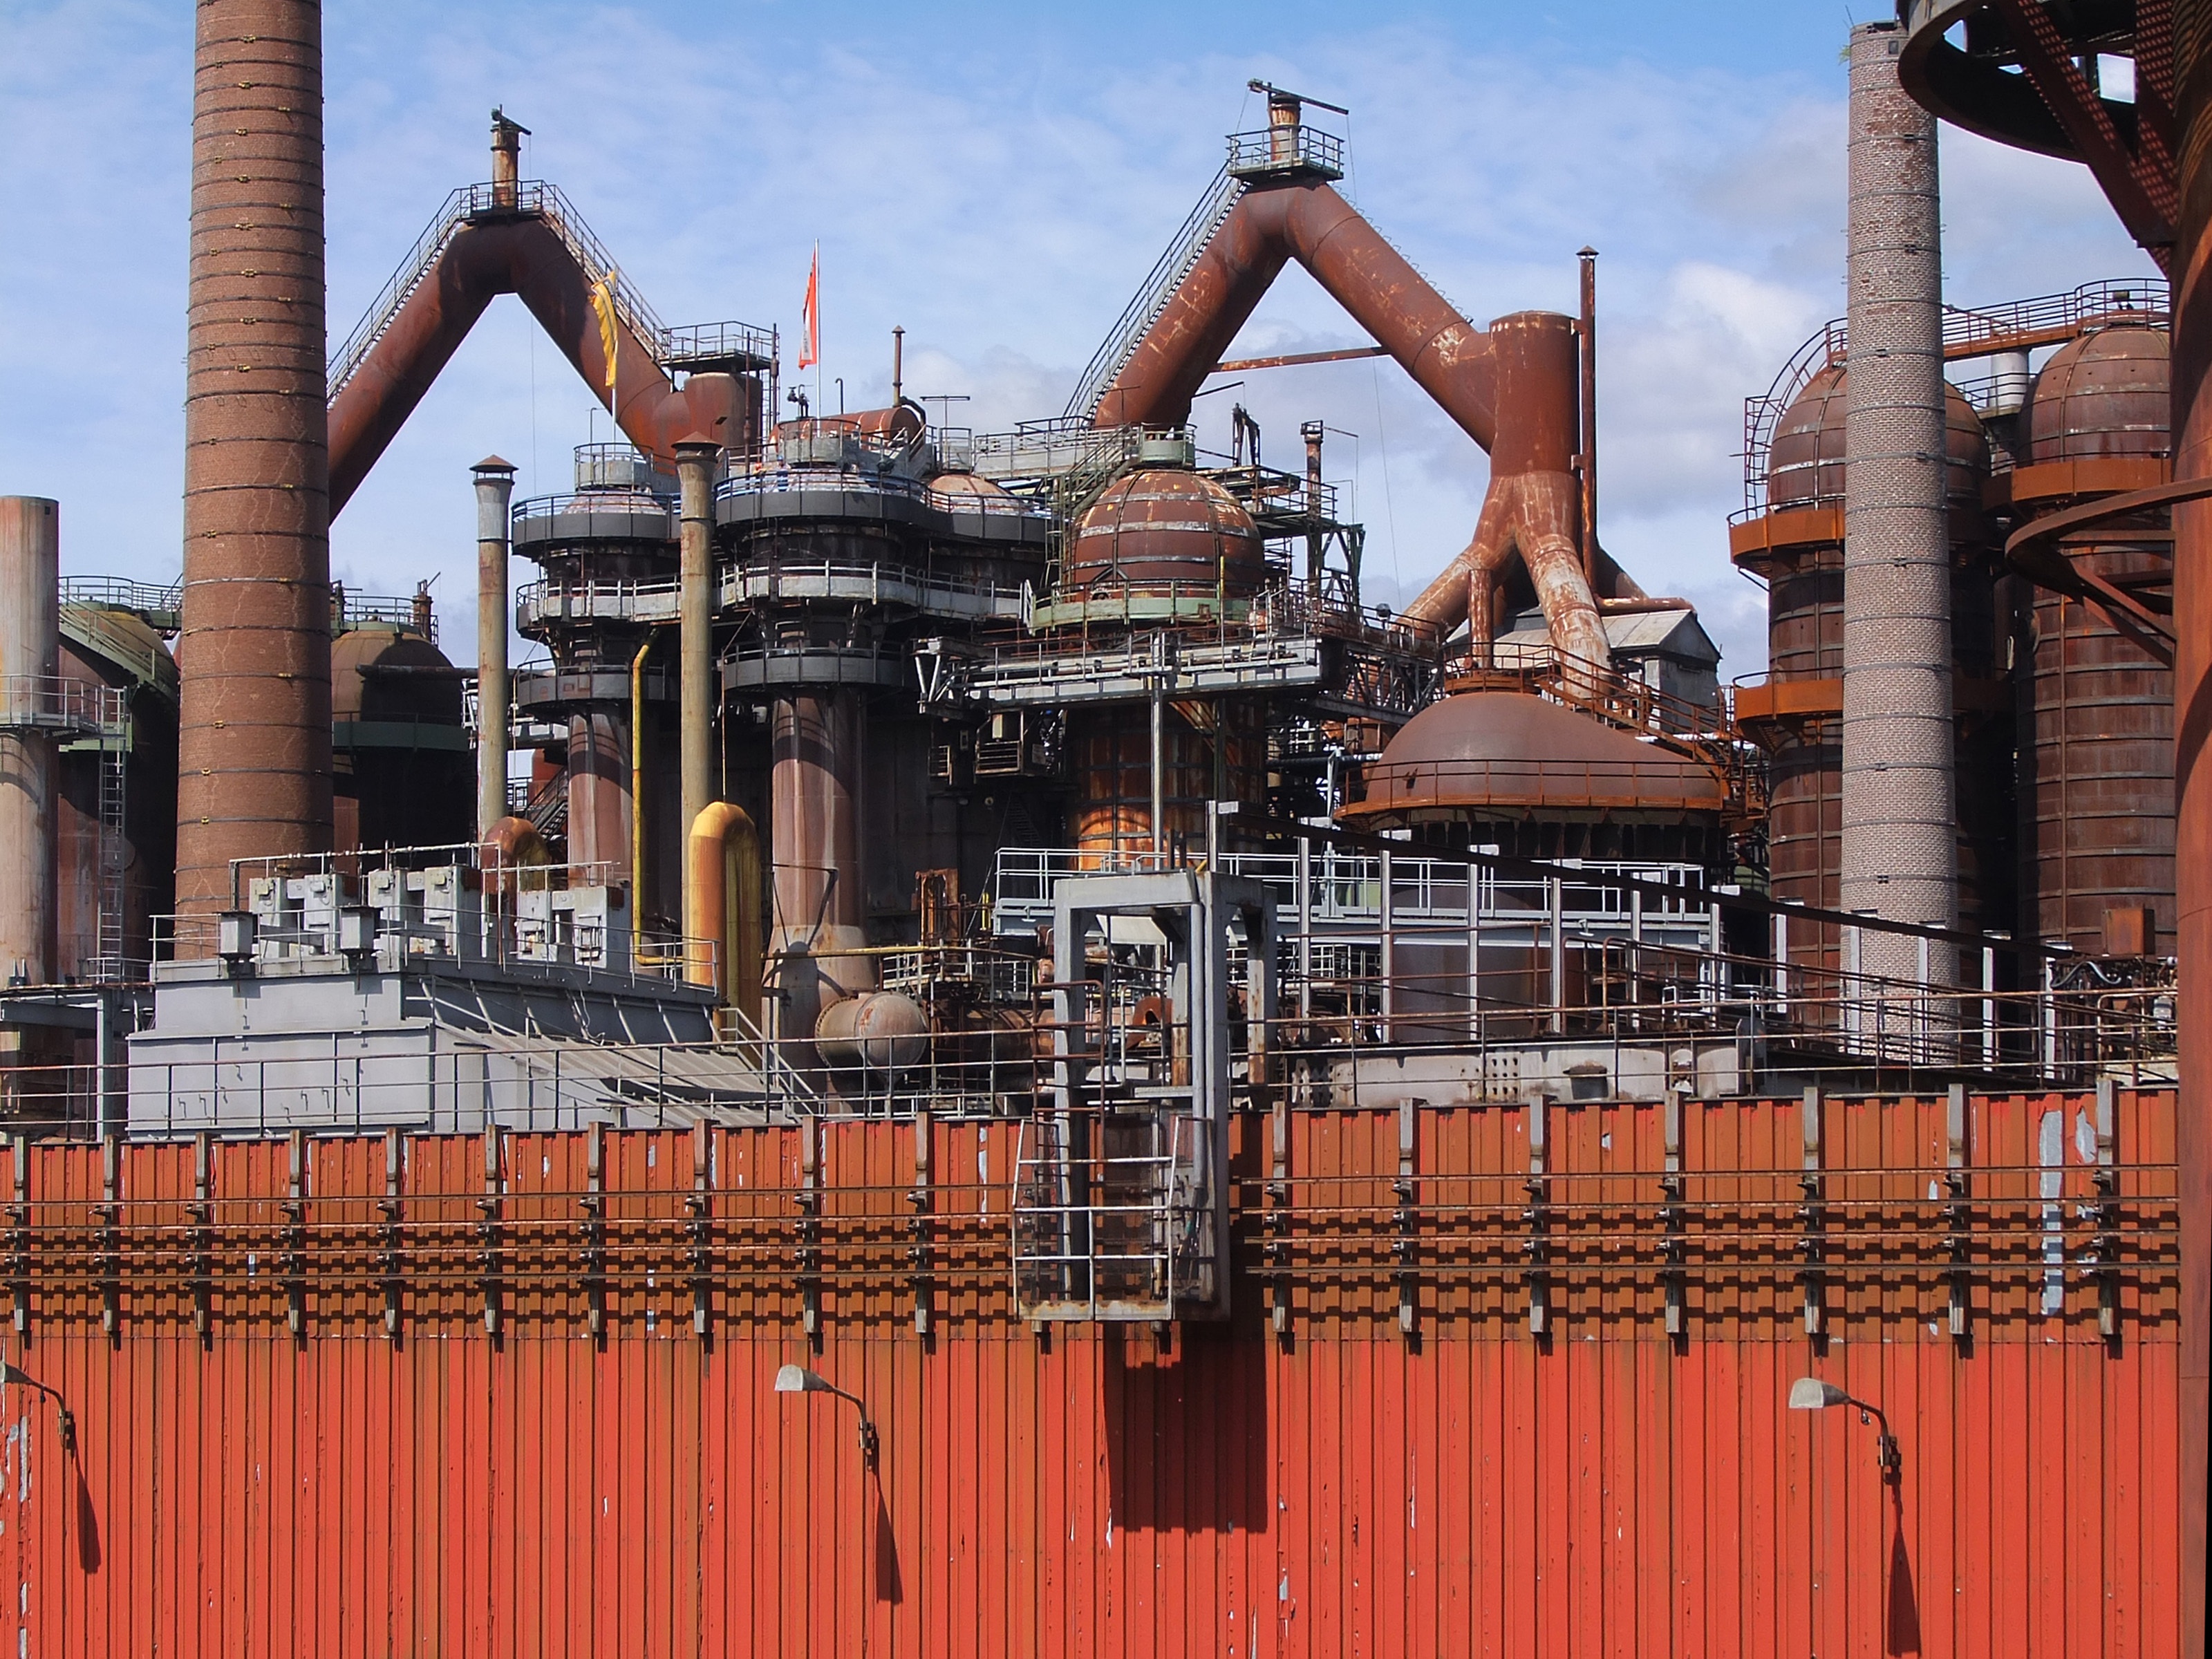
old, steel, construction, metal, industry, weathered, iron, demolition, stainless, break up, corrosion, industrial monument, ironworks, v lklingen, shadow play, outdoor structure